Historical and Literary Society

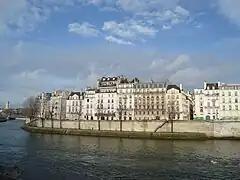
The Society on Paris' Ile Saint-Louis on extreme right

The Historical and Literary Society, a successor organisation to the Literary Society, was founded in Paris in 1832 as a Polish political and cultural association by a group that included Alexandre Walewski, Napoleon's natural son and future minister of foreign affairs of Napoleon III. Its founding chairman was Adam Jerzy Czartoryski and from 1861, his son, Wladyslaw Czartoryski. The society's original aim was "to collect and publicise materials relating to the former Kingdom of Poland, its current circumstances and future prospects, in the context of maintaining and encouraging in the opinion of nations the sympathy they have directed towards Poland.